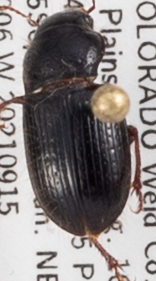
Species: Piosoma setosum
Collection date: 2021-09-15
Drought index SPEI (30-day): -0.83
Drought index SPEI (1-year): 0.142
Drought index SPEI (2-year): -0.71